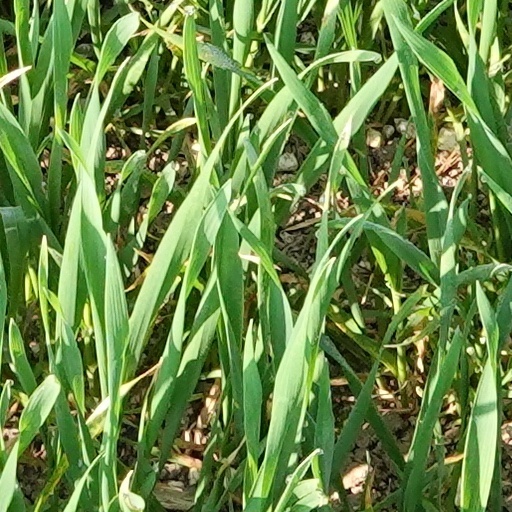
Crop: wheat